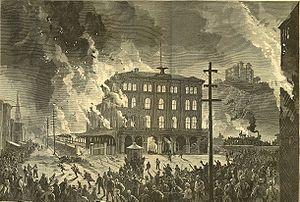
Cette page concerne des événements d'actualité qui se sont produits durant l'année 1877 du calendrier grégorien aux États-Unis.
Rutherford Birchard Hayes, né le 4 octobre 1822 à Delaware et mort le 17 janvier 1893 à Fremont, est un avocat, militaire et homme d'État américain. Il est le 19ᵉ président des États-Unis, en fonction de 1877 à 1881. Après une élection contestée en 1876, il supervise la fin de la Reconstruction et restaure la confiance dans le gouvernement fédéral. Hayes, membre du Parti républicain, est réformateur et ses décisions permettent d'apaiser les divisions issues de la guerre de Sécession tout en ouvrant la voie à une vaste réforme de l'administration.
Marianne Debouzy, née Marianne Lalande le 5 décembre 1929 à Paris, est une historienne française spécialiste de l'histoire américaine.